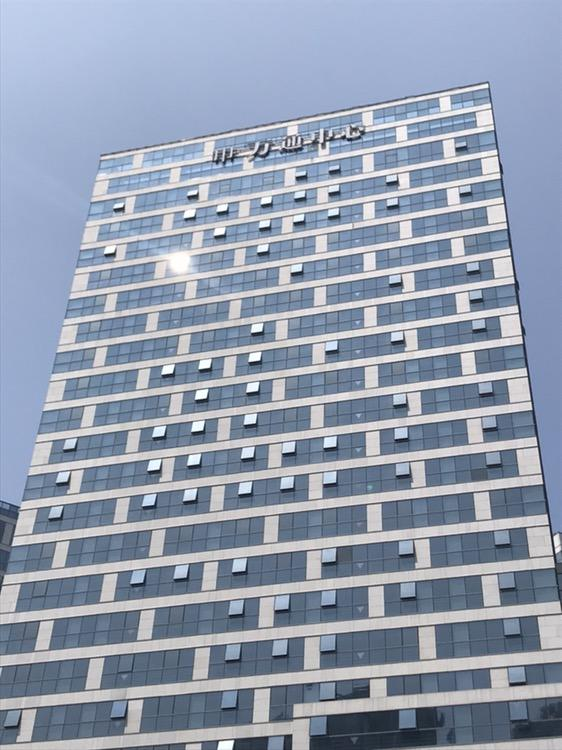
地标名称：万通中心
所在城市：杭州市·余杭区